Gelbwurst

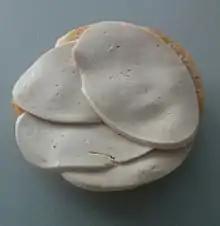
Sliced "Gelbwurst" on a bun

Gelbwurst, meaning “yellow sausage”, is a traditional sausage and deli meat from Bavaria, Germany.